Insular art

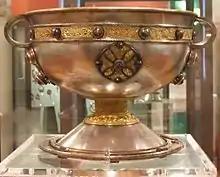
The Ardagh Chalice, c.? 750

The Ardagh Chalice and the Derrynaflan Hoard of chalice, paten with stand, strainer, and basin (only discovered in 1980) are the most outstanding pieces of church metalware to survive (only three other chalices, and no other paten, survive). These pieces are thought to come from the 8th or 9th century, but most dating of metalwork is uncertain, and comes largely from comparison with manuscripts. Only fragments remain from what were probably large pieces of church furniture, probably with metalwork on wooden frameworks, such as shrines, crosses and other items. The Insular crozier had a distinctive shape; the survivals, such as the Kells Crozier and Lismore Crozier all appear to be Irish or Scottish, and from rather late in the Insular period. These later works, which also including the 11th century River Laune and Clonmacnoise Croziers are heavily influenced by Viking art and have interlace patterns in the Ringerike or Urnes styles.